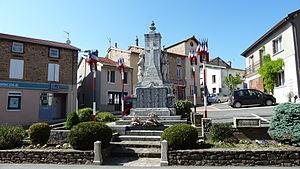
Monument aux morts de Violay (42)
Violay est une commune française située dans le département de la Loire, en région Auvergne-Rhône-Alpes.